Stalinist repressions in Azerbaijan

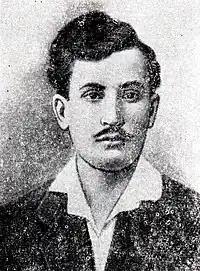
Aliheydar Garayev, who was the first People's Commissar of Justice and Labor of the Azerbaijan SSR

Repressions created ideal conditions for Baghirov to kill his political opponents, and he took advantage of these conditions. According to information available in May and June 1937, some Azerbaijani communists, including the commissar of public education Mammad Juvarlinski and Hamid Sultanov, tried to complain to Moscow about Mir Jafar Baghirov. These attempts ended tragically for them. Mammad Juvarlinski worked as the first secretary of the Nukha (Sheki) Committee of Azerbaijan Communist Party (AZCP) and Commissar for education of the Azerbaijan SSR. He was also a member of the central committee of AZCP. In 1937, Baghirov, speaking from the party group at the Congress of Soviets of the Azerbaijan SSR, called Juvarlinski a nationalist, who amended the Constitution of the Azerbaijan SSR. On March 17, Politburo, and on the 19th, the plenum, at the suggestion of Mir Jafar Baghirov, dismissed Juvarlinski from the office of the Central Committee, and on the 29th, they removed him from the party ranks. Juvarlinski went to Moscow to complain, but Baghirov got ahead of him and arrested him. He was shot on October 13, 1937.